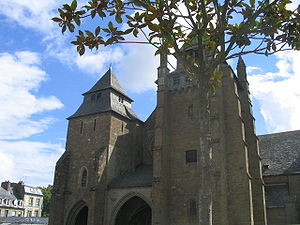
Saint-Brieuc
Cathédrale de Saint-Brieuc
Saint-Brieuc er en by og kommune i det nordvestlige Frankrig. Den er préfecture i departementet Côtes-d'Armor i regionen Bretagne og har cirka 45.000 indbyggere. Saint-Brieuc er opkaldt efter en walisisk munk, St. Briocus, som kristnede området i 500-tallet og oprettede et bedekammer her.